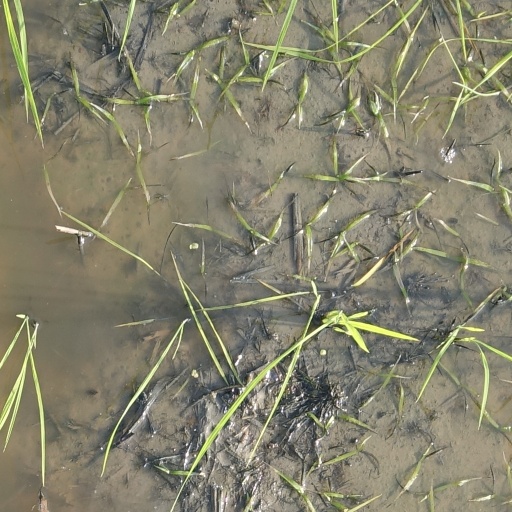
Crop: rice